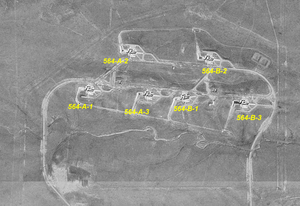
Image aérienne des sites de lancements des missiles Atlas SM-65D du 564th Missile Squadron, Wyoming, États-Unis
La Francis E. Warren Air Force Base est une base militaire de l’United States Air Force située environ 5 km à l'ouest de Cheyenne. C'est une des trois bases de missiles stratégiques des États-Unis en service au début du XXIᵉ siècle. Elle a été nommée en l'honneur de Francis E. Warren.